Czech literature

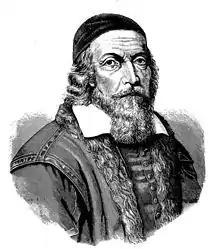
John Amos Comenius

During the first part of the 13th century, the Přemyslid rulers of Bohemia expanded their political and economic influence westward and came into contact with the political and cultural kingdoms of Western Europe. This cultural exchange was evident in literature through the introduction of German courtly poetry, or Minnesang, in the latter part of the 13th century. After the murder of Wenceslas III and the subsequent upheavals in the kingdom in 1306, however, the Bohemian nobles distanced themselves from German culture and looked for literature in their native language. Despite this, German remained an important literary language in Bohemia until the 19th century. This new literature in Czech consisted largely of epic poetry of two types: the legend and the knightly epic, both based on apocryphal tales from the Bible, as well as hagiographic legends of earlier periods. Prose was also first developed during this period: administrative and instructional texts, which necessitated the development of a more extensive and specialized vocabulary; the first Czech-Latin dictionaries date from this time. Extensive chronicles, of which the "Chronicle of Dalimil" and "Chronicon Aulae Regiae" (the "Zbraslav Chronicle") are the most striking examples, and artistic prose (e.g. Smil Flaška z Pardubic and Johannes von Saaz) were also written.